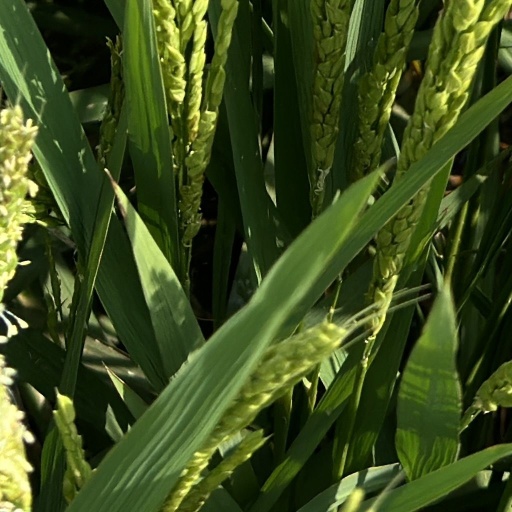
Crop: rice